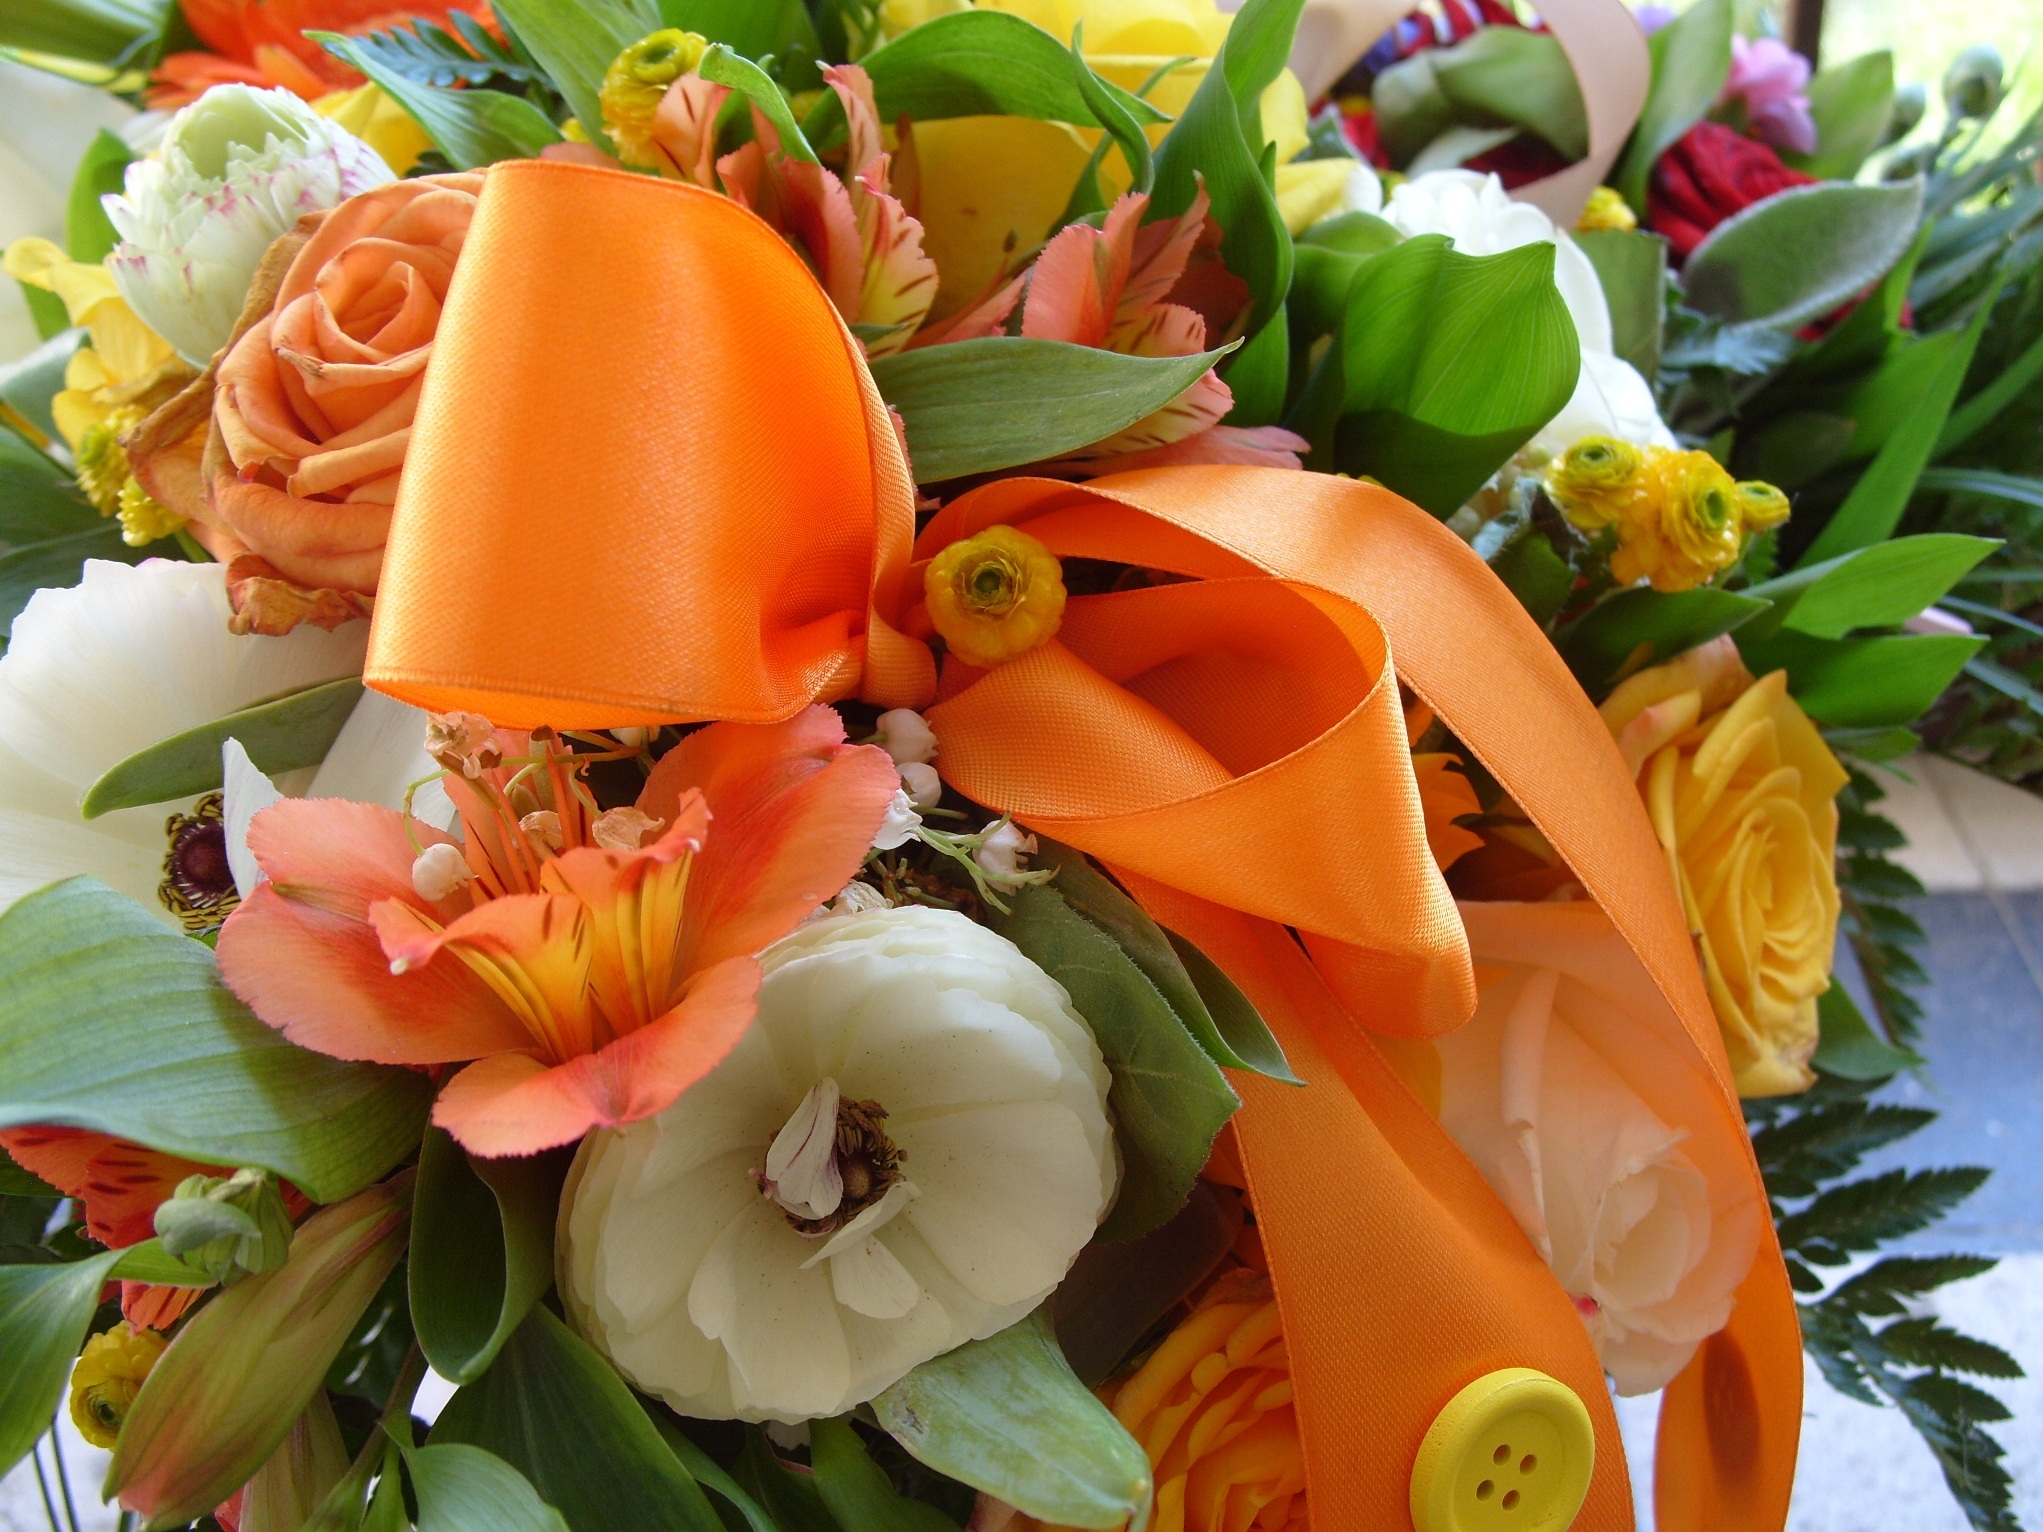
plant, flower, food, spring, produce, yellow, flora, carving, floristry, bunch of flowers, retail, flowering plant, flower bouquet, cut flowers, floral design, land plant, flower arranging